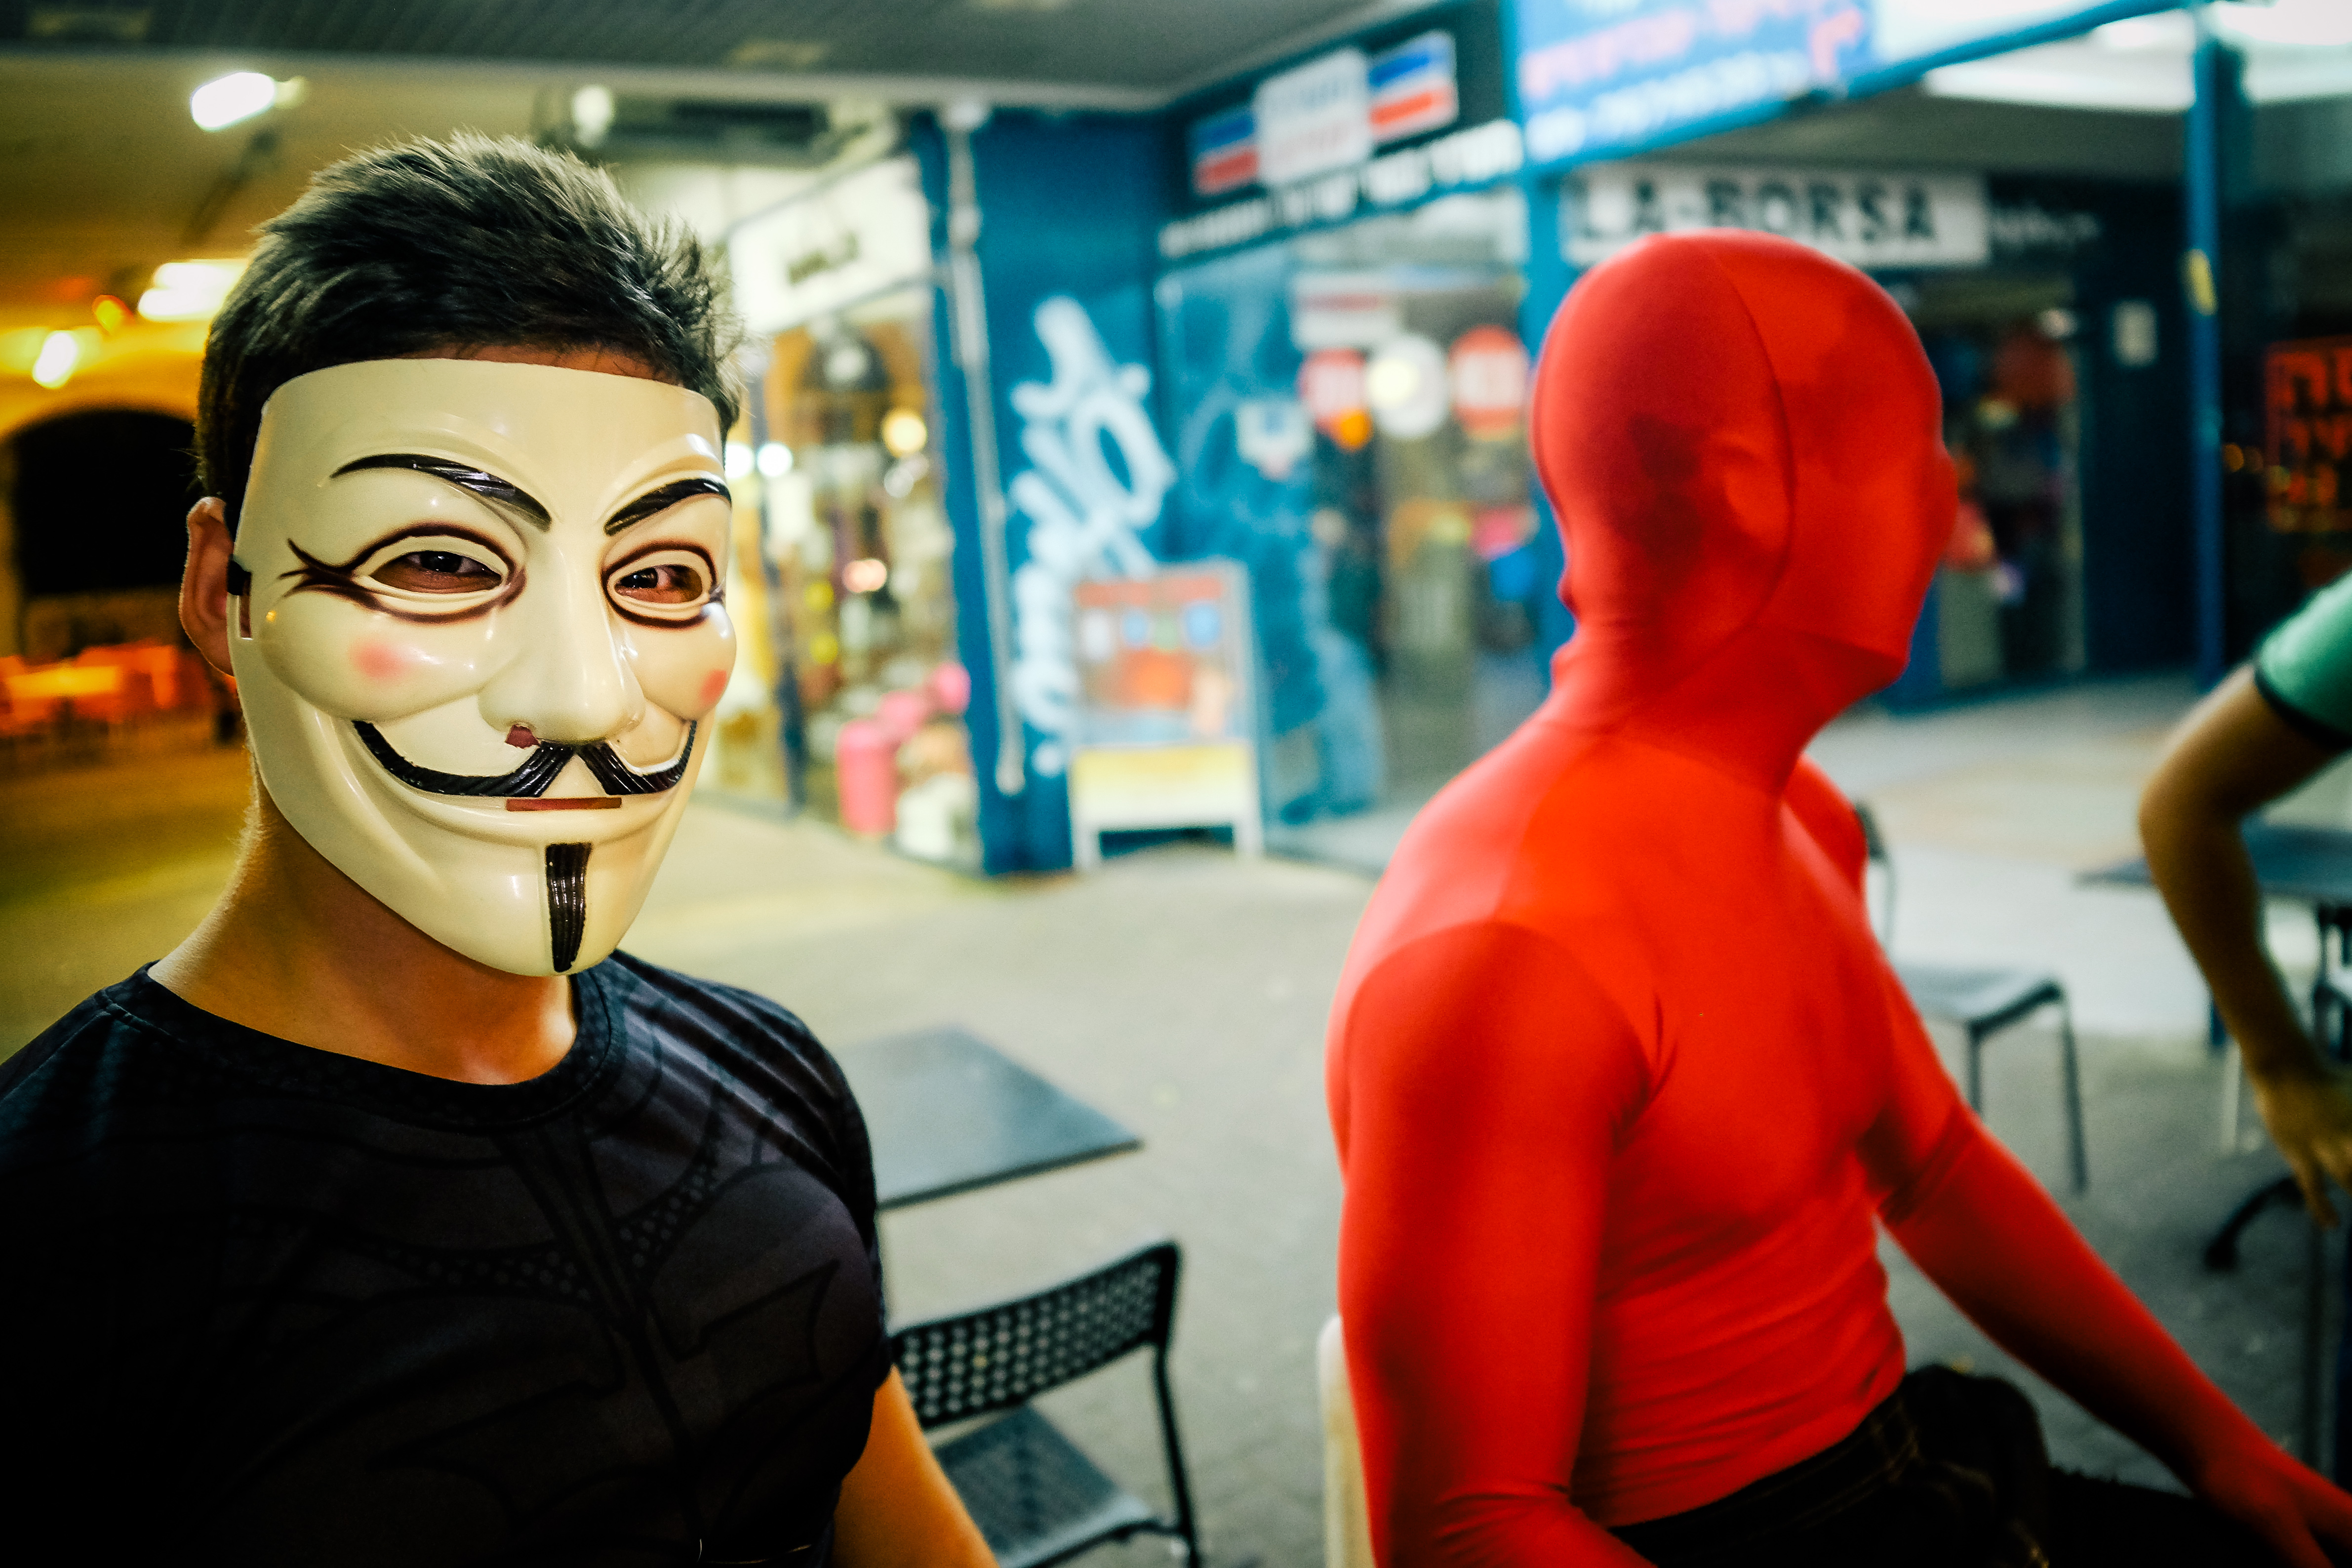
fujifilm, red, color, kids, candid, mask, fun, glasses, anonymous, costume, x100s, spandexsuit, lycraspandex, anonymoushackersmask, steetphotography, hackersmask